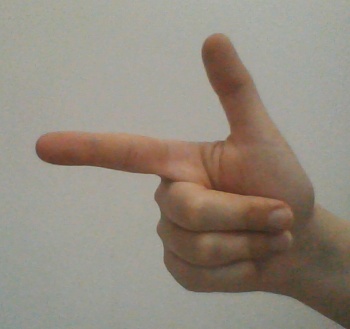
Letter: yaa